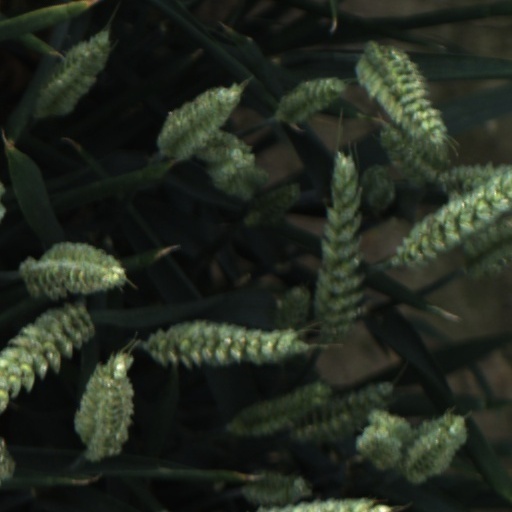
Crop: wheat